High Level Architecture

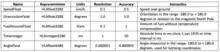
Sample HLA simple datatype table

The purpose of the simple datatypes table is to describe simple scalar data items. A number of predefined simple datatypes are provided in the HLA standard: HLAASCIIchar, HLAunicodeChar, HLAbyte, HLAinteger64time and HLAfloat64time. It is common to include user defined simple datatypes in a FOM.